Het uur tussen hond en wolf

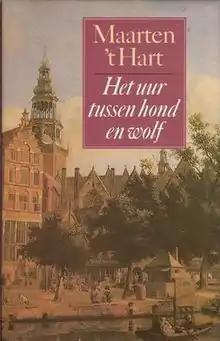
First edition

Het uur tussen hond en wolf is a novel by Dutch author Maarten 't Hart. It was first published in 1987.